Cirratulus

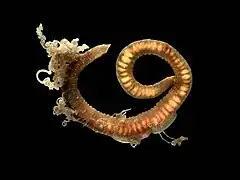
Cirratulus cirratus

Cirratulus is a genus of annelids belonging to the family Cirratulidae.